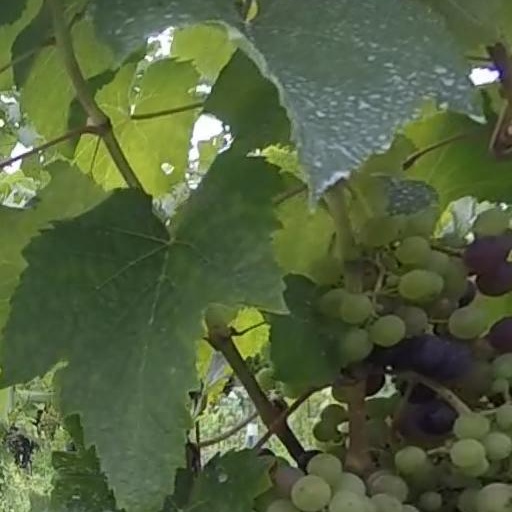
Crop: grape